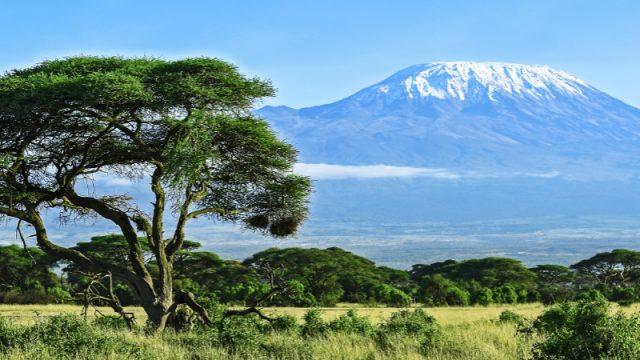
Eneo kubwa la wazi lenye uoto wa asili ikiwa ni pamoja na nyasi fupi, vichaka na miti yenye rangi ya kijani kibichi, ikiwa imepambwa na mlima unaoonekana kwa mbali, kuashiria ni eneo la hifadhi lenye mandhari nzuri.